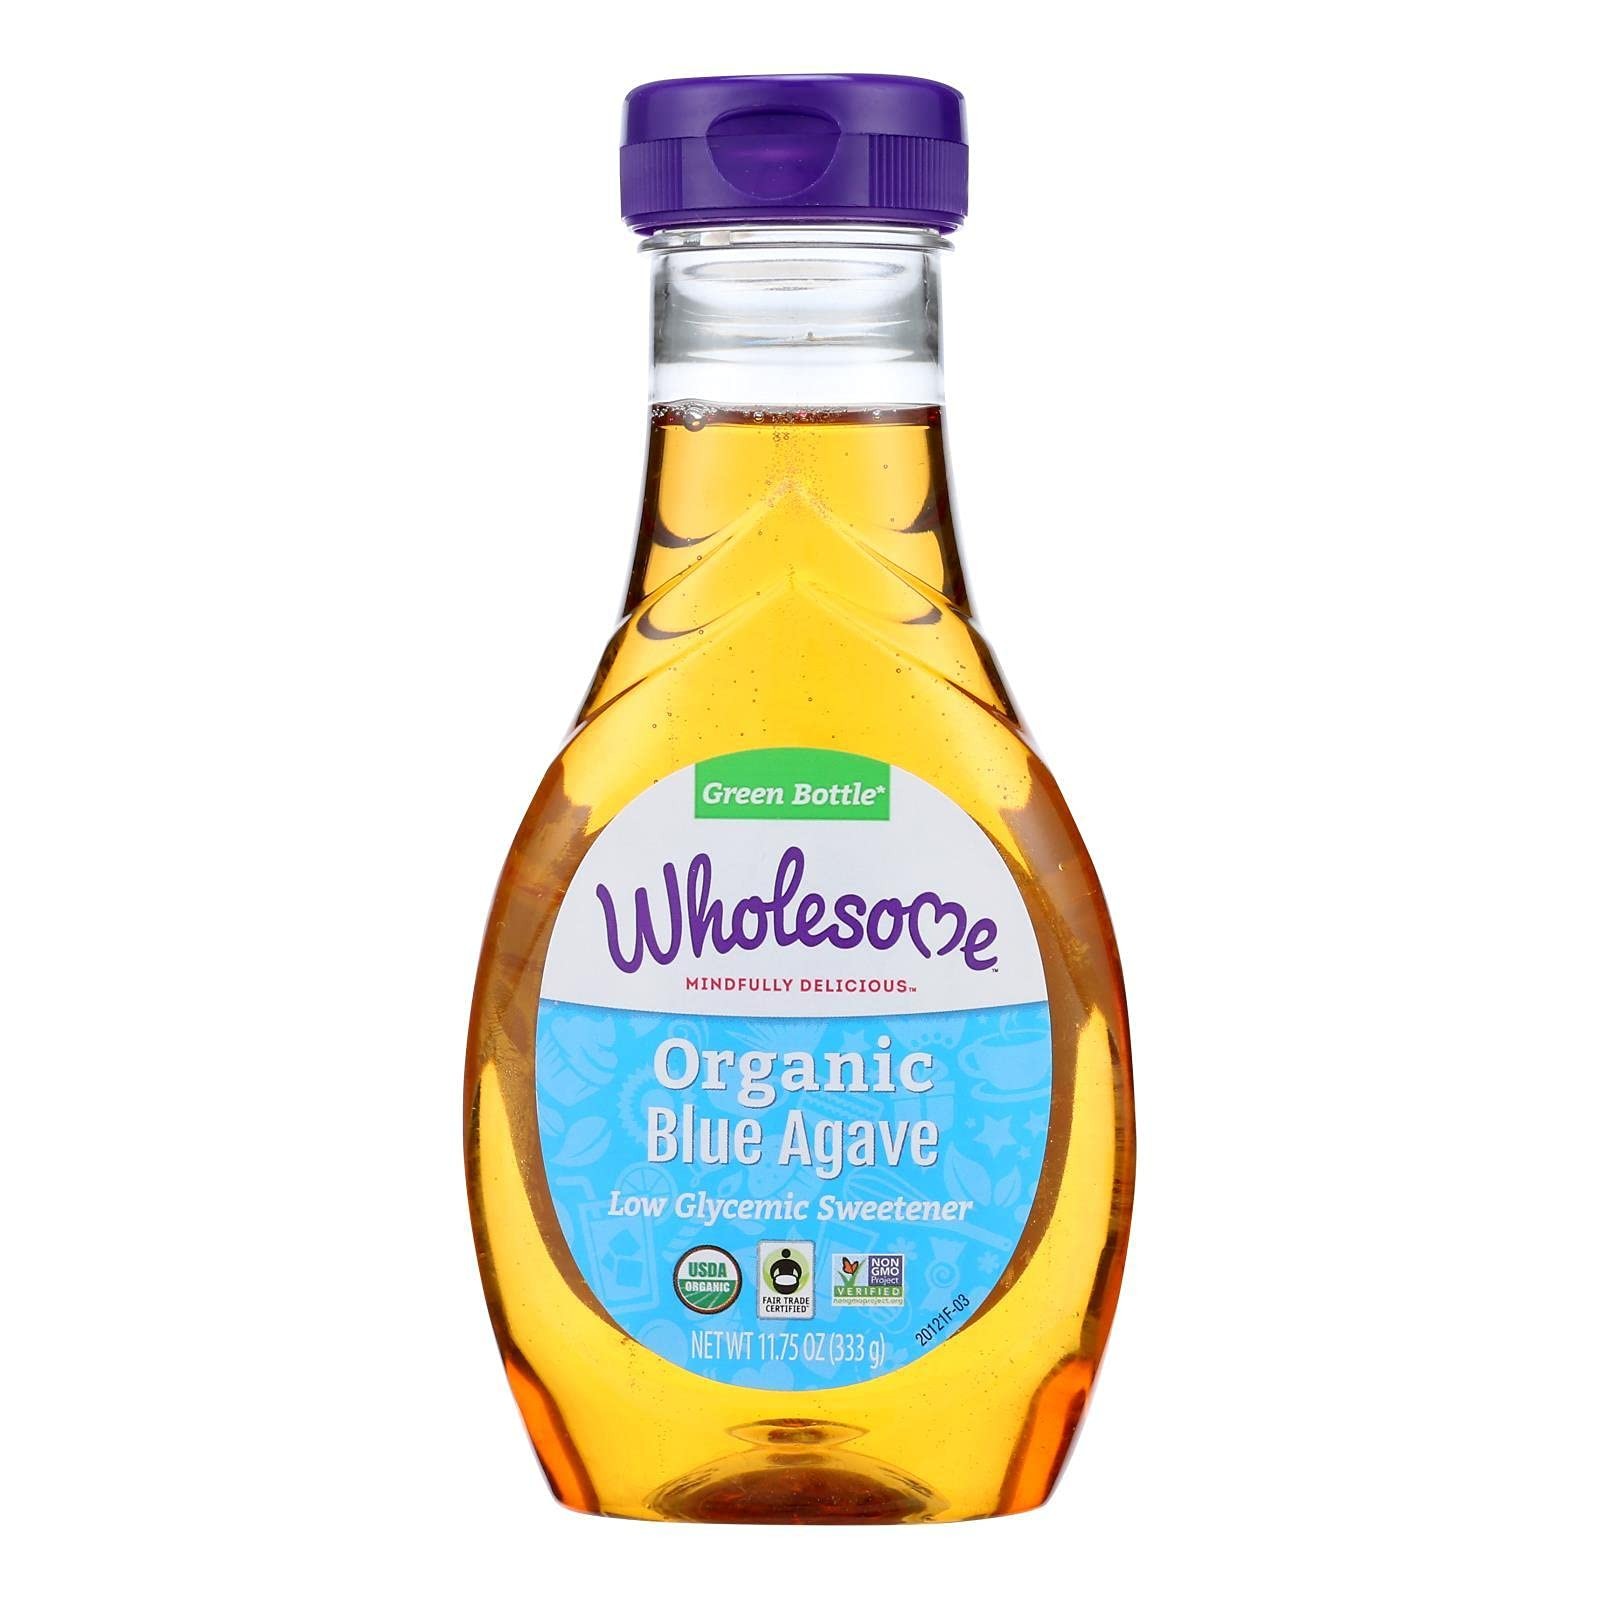
Item Name: Wholesome Sweeteners Agave Blue Raw Org
Bullet Point: Kosher
Product Description: Save On Wholesome Sweetners 6X 11.75 Oz Blue Agave Raw<Br><Br>This Lightly Filtered Raw Blue Agave Nectar IsÂ Gently ProcessedÂ At Low Temperature AndÂ Has A Mellow, Rich SweetnessÂ Perfect For Beverages And Fruit. From Central Mexico.: Kosher<Br><Br>(Note: This Product Description Is Informational Only. Always Check The Actual Product Label In Your Possession For The Most Accurate Ingredient Information Before Use. For Any Health Or Dietary Related Matter Always Consult Your Doctor Before Use.)
Value: 70.5
Unit: Ounce

Price: 38.565